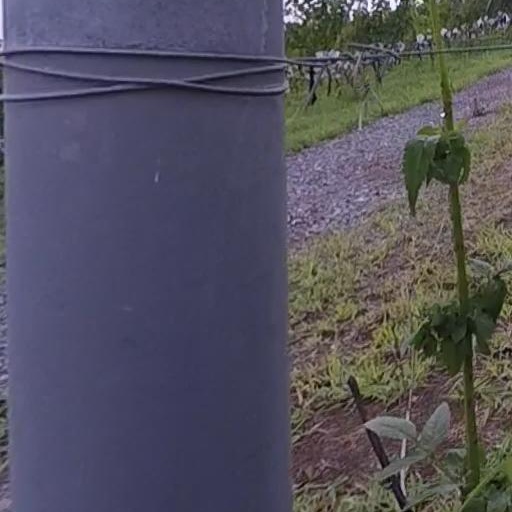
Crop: grape